Patrice Motsepe

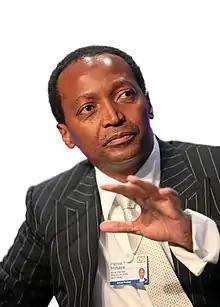
Motsepe in 2009

Patrice Tlhopane Motsepe (born 28 January 1962) is a South African billionaire businessman and football administrator. Patrice Motsepe was born to